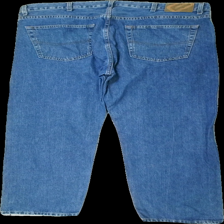
View: back
Type: Jeans
Category: Men
Brand: Mcgordon (Dressmann)
Colors: Blue
Material: 100% cotton
Cut: Regular
Season: All
Trend: Denim
Damage location: top right
Damage 2 location: top left
Damage 3 location: bottom right
Price range: 100-150
Recommended usage: Reuse
Description: blå jeans